Cabanes du Breuil

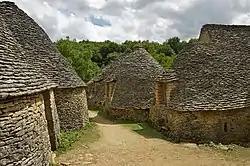
The Cabanes du Breuil at Saint-André-d'Allas.

The designation Cabanes du Breuil is applied to the former agricultural dependencies of a farm located at the place known as Calpalmas at Saint-André-d'Allas, in the Dordogne department in France. Dating from the 19th century, if not the very early 20th century, these buildings share two distinguishing features, their being covered by a dry stone corbelled vault underneath a roofing of stone tiles and their being in clusters.